John Gould

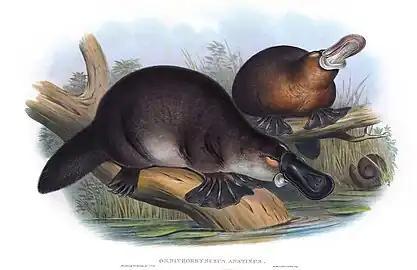
Platypus from "The Mammals of Australia" (1845–63)

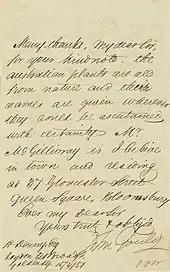
Letter from John Gould to R. Denny regarding Australian plants

In 1838 the Goulds sailed to Australia, intending to study the birds of that country and be the first to produce a major work on the subject. They took with them the collector John Gilbert. They arrived in Tasmania in September, making the acquaintance of the governor Sir John Franklin and his wife. Gould and Gilbert collected on the island. In February 1839 Gould sailed to Sydney, leaving his pregnant wife with the Franklins. He travelled to his brother-in-law's station at Yarrundi, spending his time searching for bowerbirds in the Liverpool Range. In April he returned to Tasmania for the birth of his son. In May he sailed to Adelaide to meet Charles Sturt, who was preparing to lead an expedition to the Murray River. Gould collected in the Mount Lofty range, the Murray Scrubs and Kangaroo Island, returning again to Hobart in July. He then travelled with his wife to Yarrundi. They returned home to England in May 1840.